Jane Cakebread

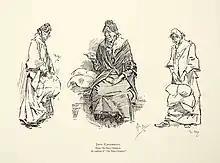
Jane Cakebread by Phil May

At some point, Jane Cakebread started living on the streets, possibly after she had squandered her windfall or had been robbed. This led to her first appearances in London police courts charged with being "drunk and disorderly".